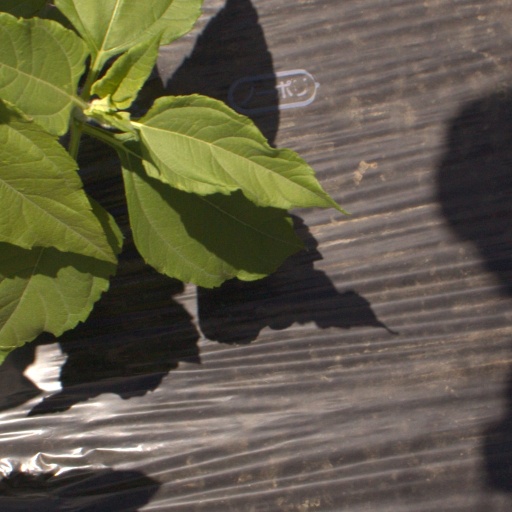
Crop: Jerusalem artichoke